Tingena chloradelpha

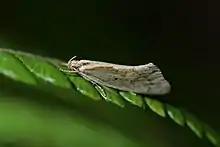
"T. chloradelpha"

This species is endemic to New Zealand. Other than at its type locality of Wellington, this species has also been observed at Kapiti Island, in New Plymouth, in Christchurch and in Otago.